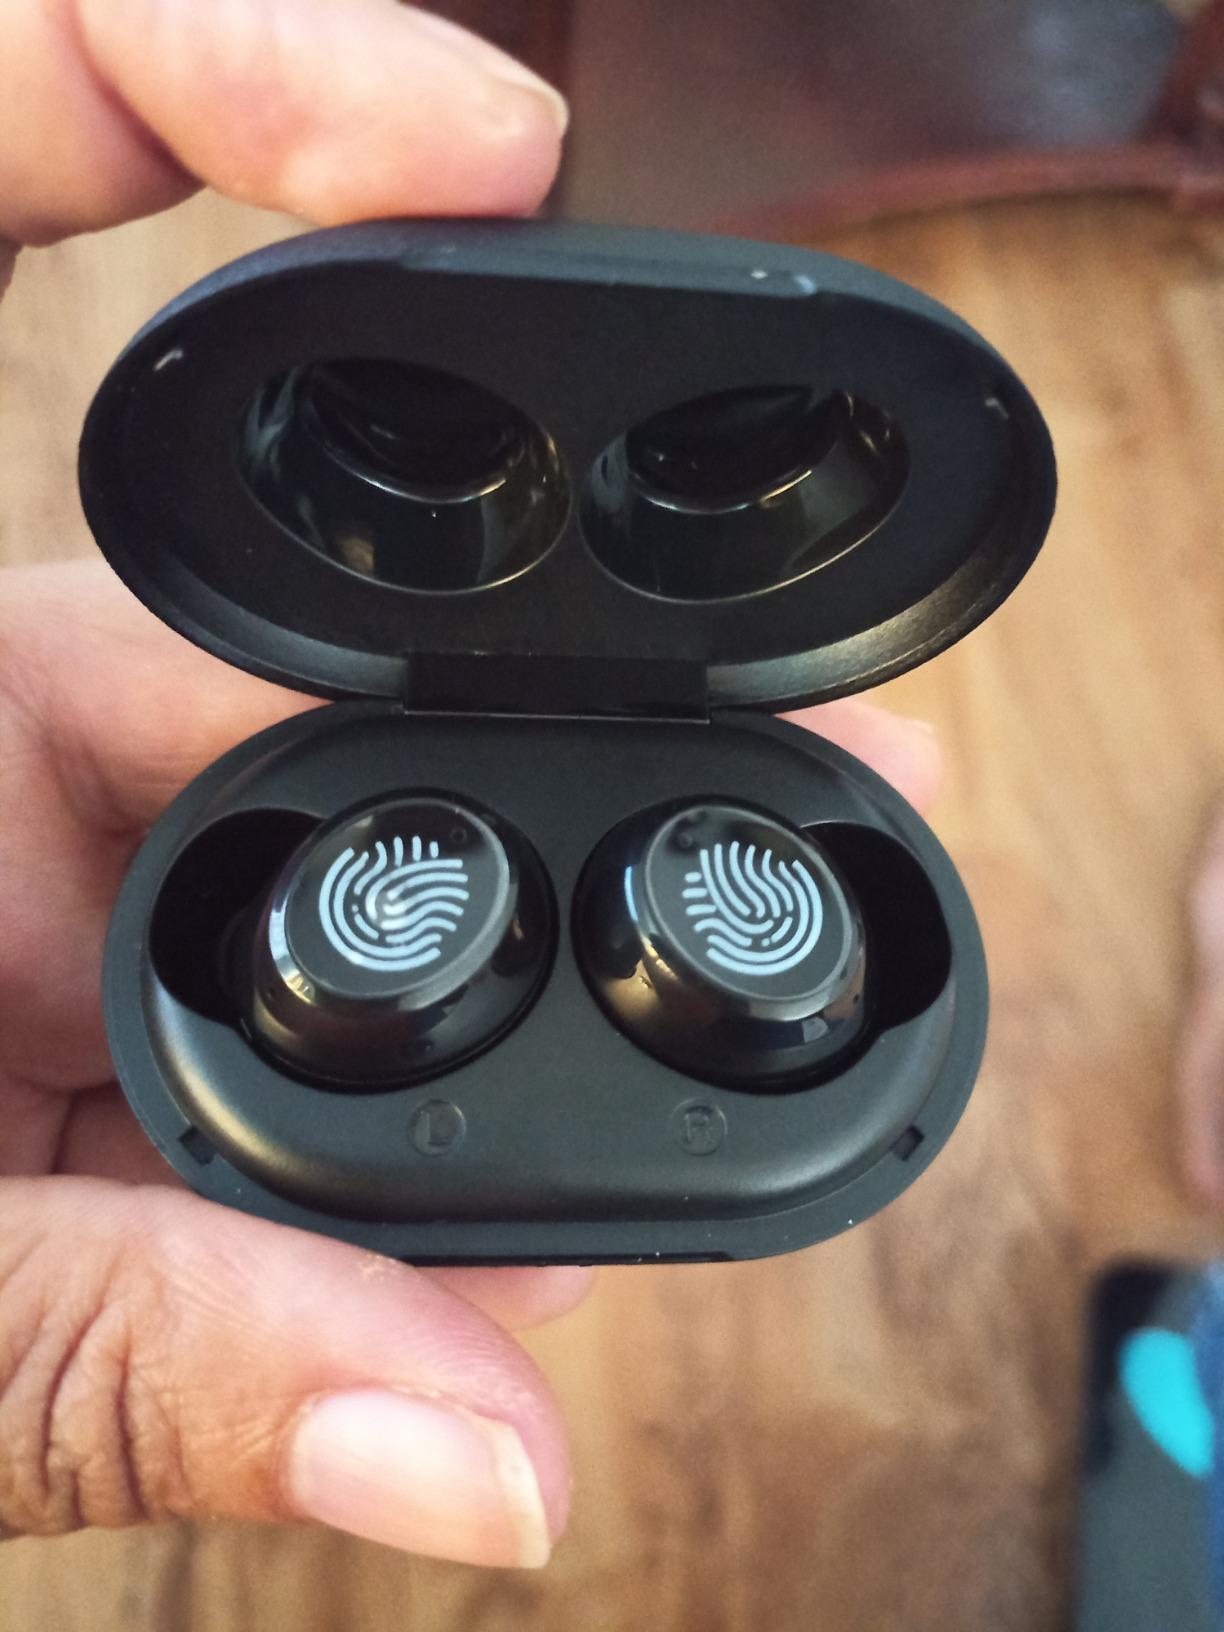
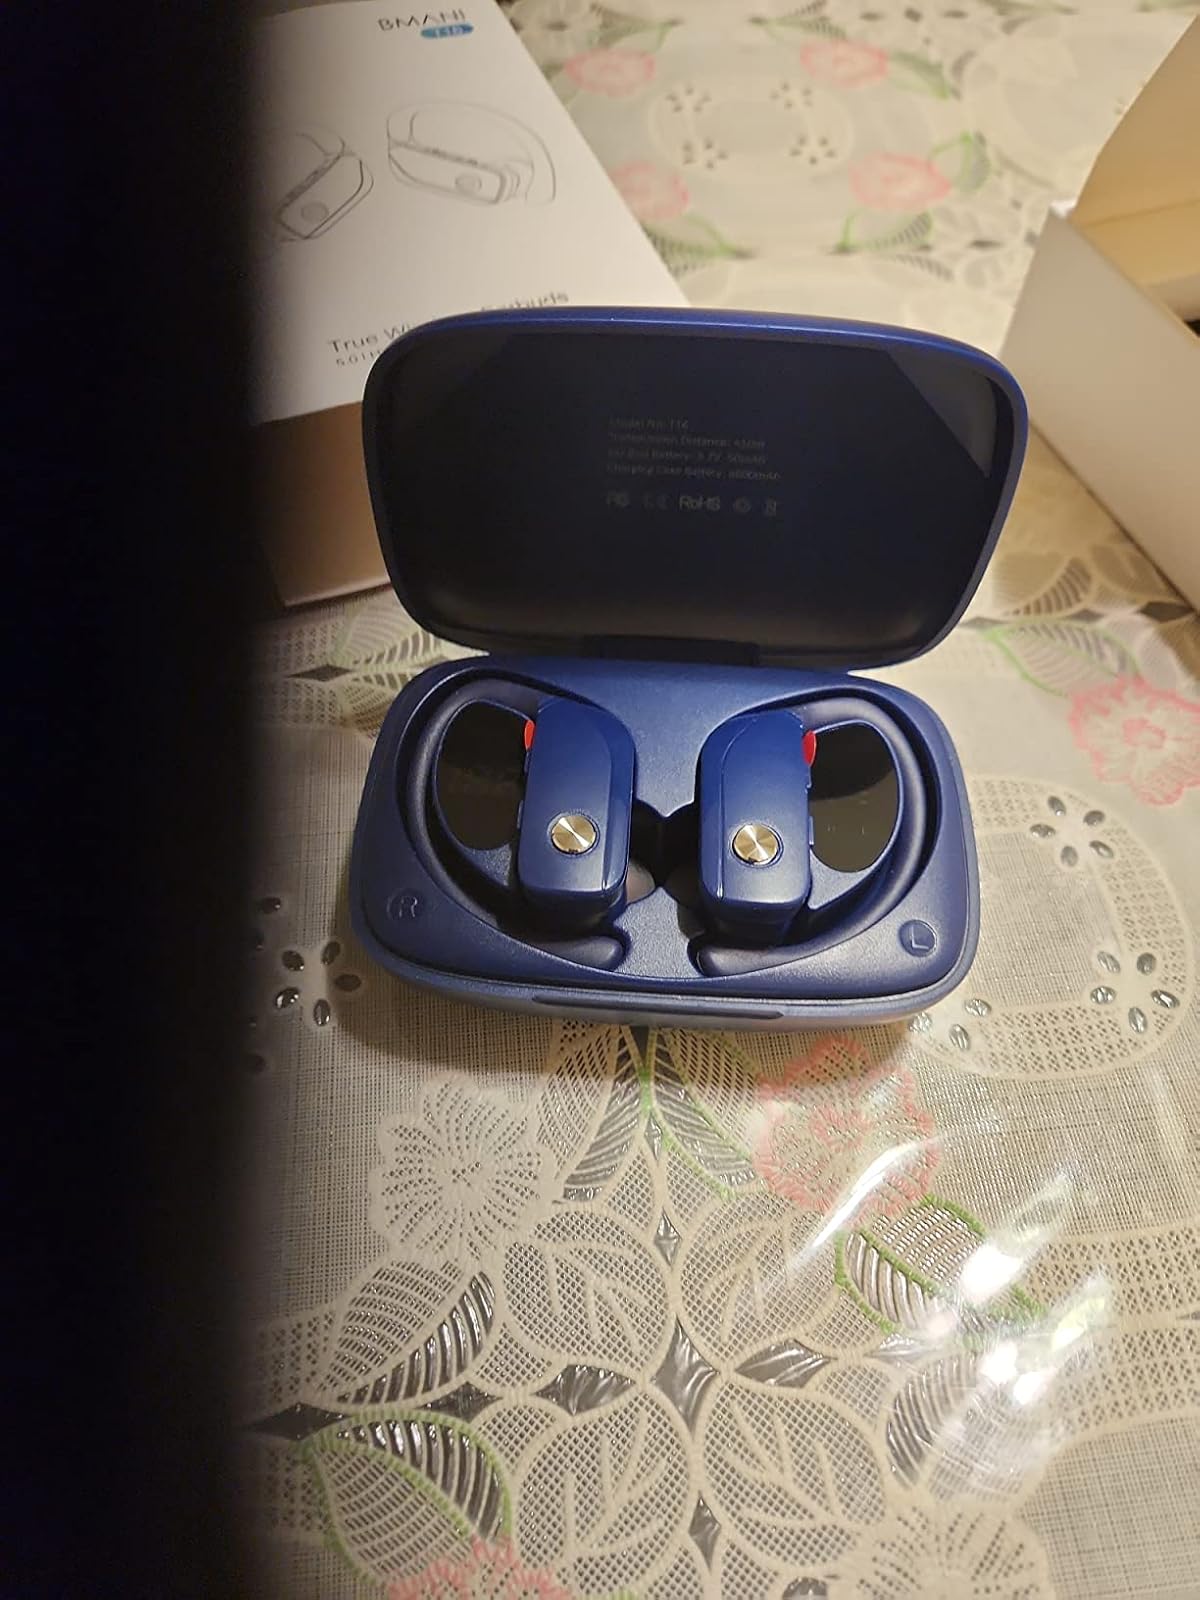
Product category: earbuds
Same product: no